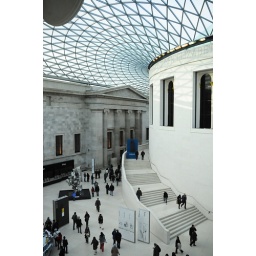
The impressive glass roof over the Central Court at The British Museum in London, England.